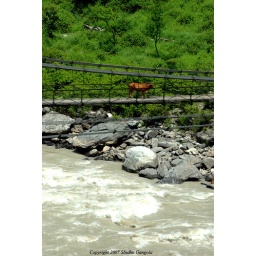
The Hindu Holy Cow! standing alone on a bridge below is the mighty Alaknanda Ganges... the Hindu holy river!